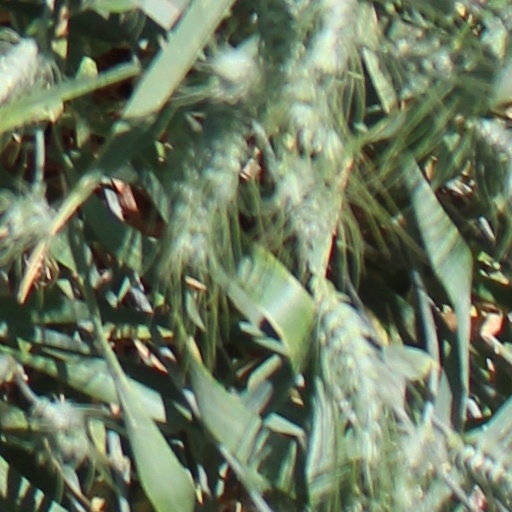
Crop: wheat